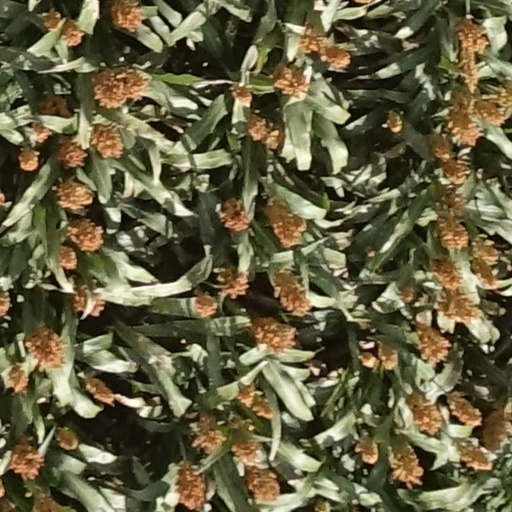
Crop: sorghum